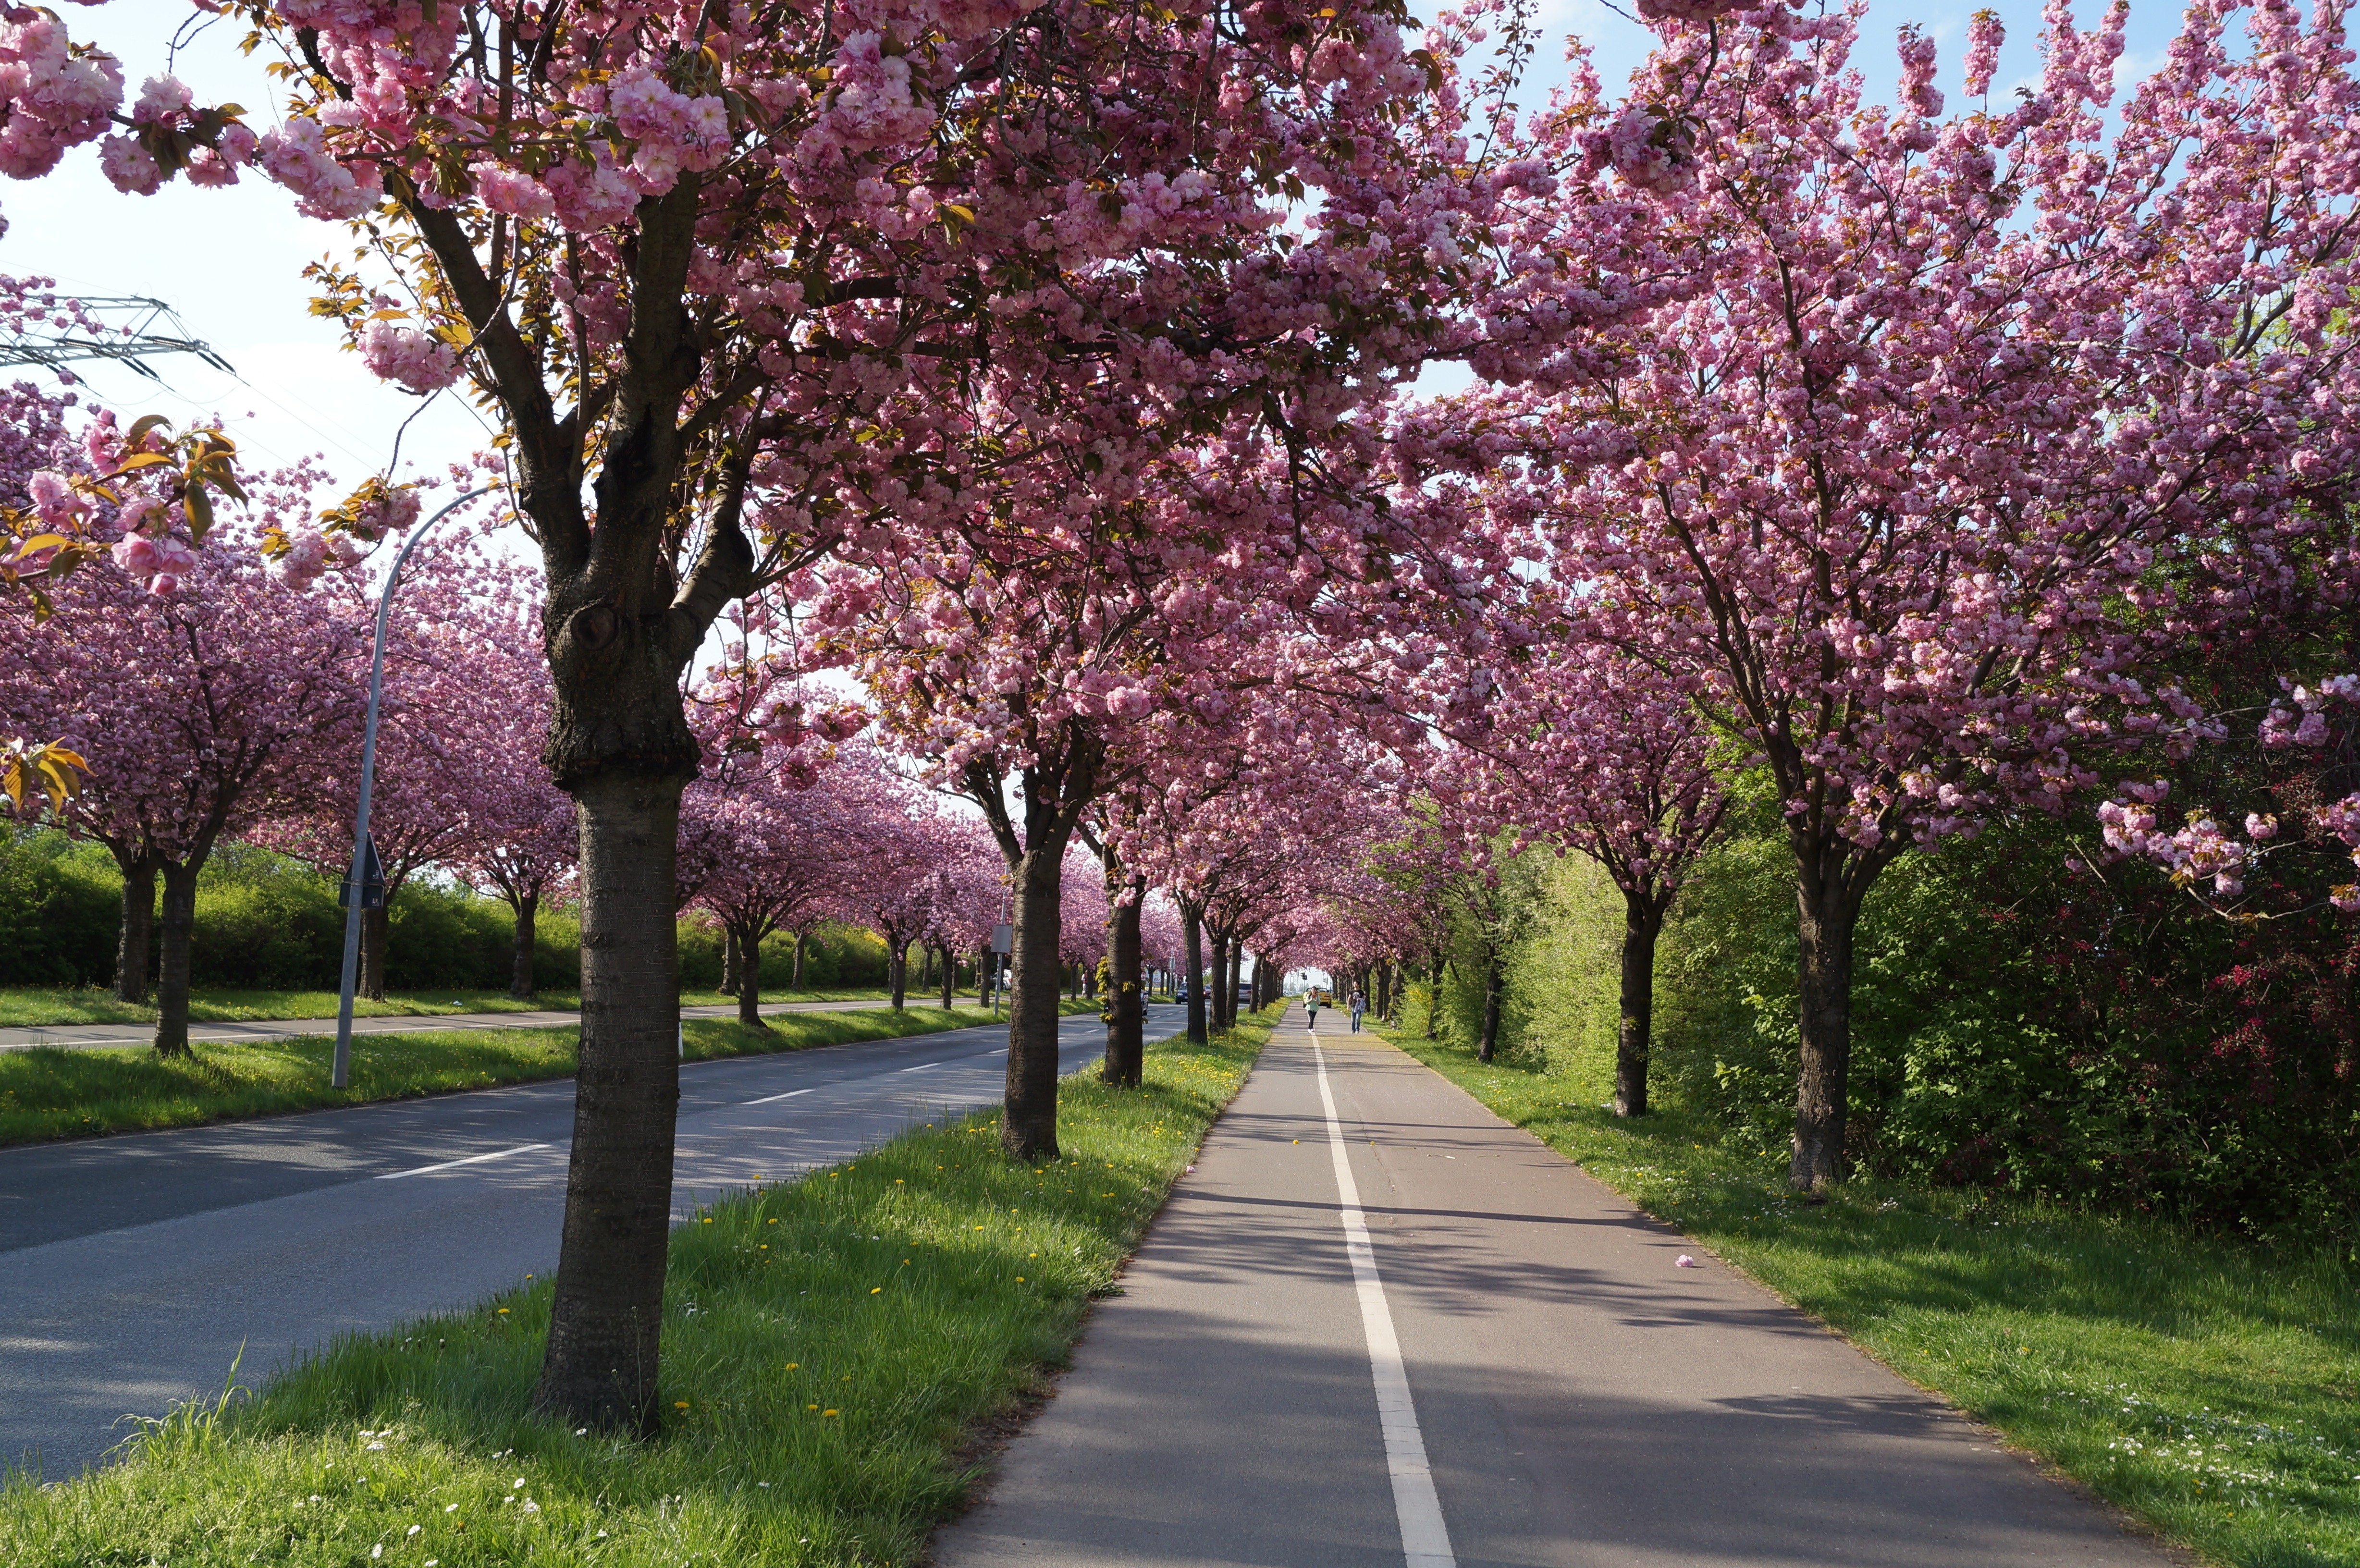
tree, blossom, plant, flower, spring, park, botany, garden, cherry blossom, cherry, woody plant, magdeburg wrong